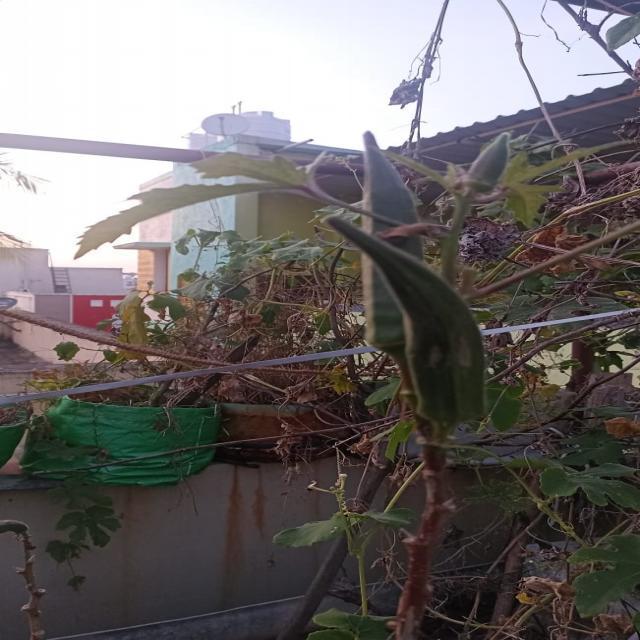
Label: Over-mature